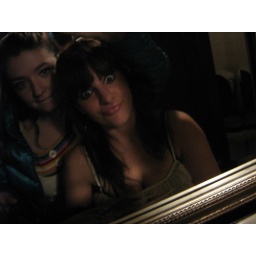
jen n kara in the bathroom mirror